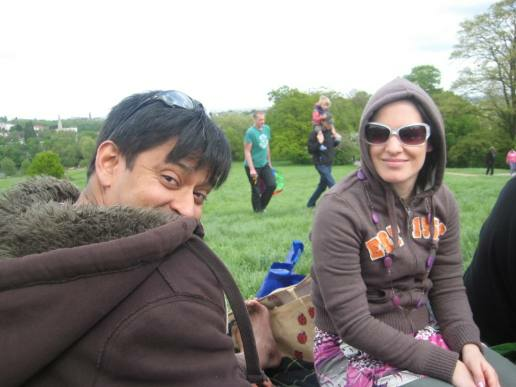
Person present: Yes